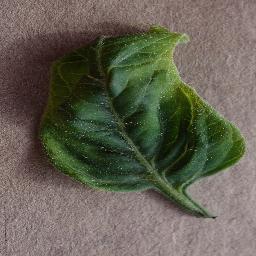
Label: Tomato___Tomato_Yellow_Leaf_Curl_Virus